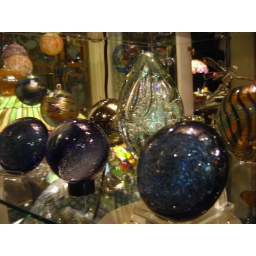
The window of a decorative glass store on 24th St in Noe Valley.